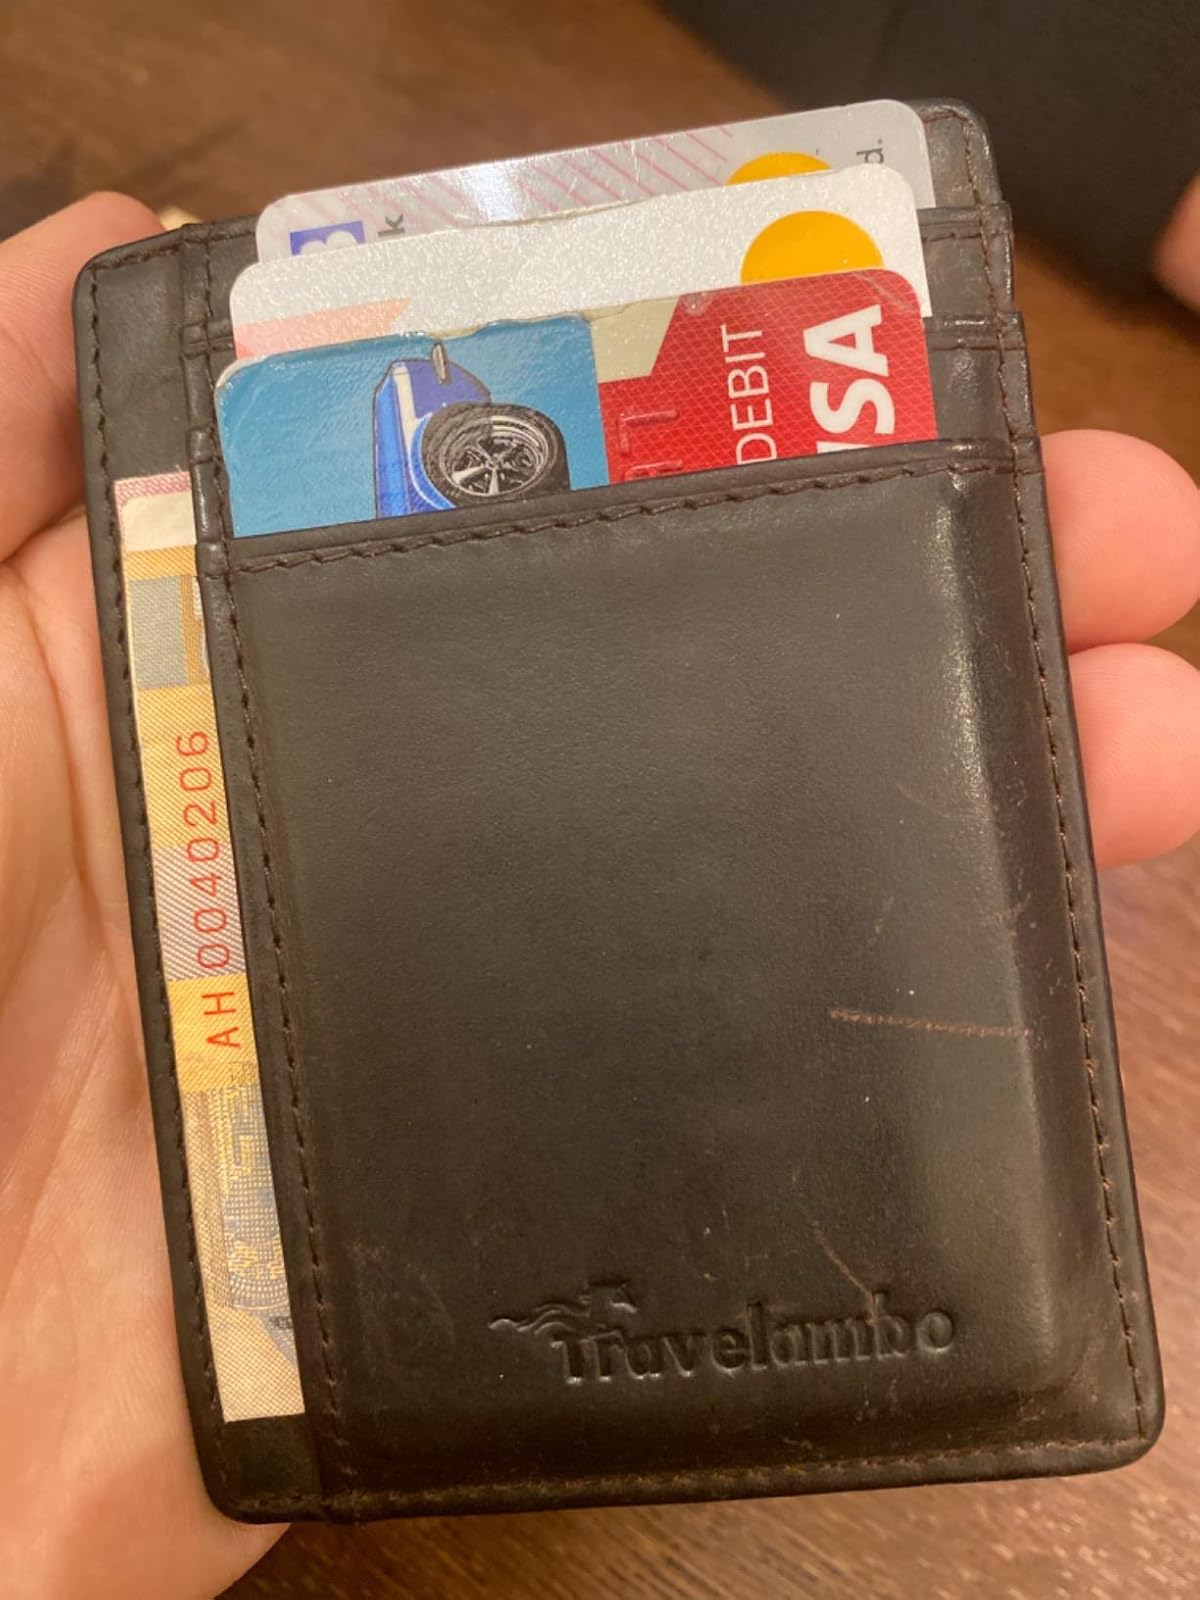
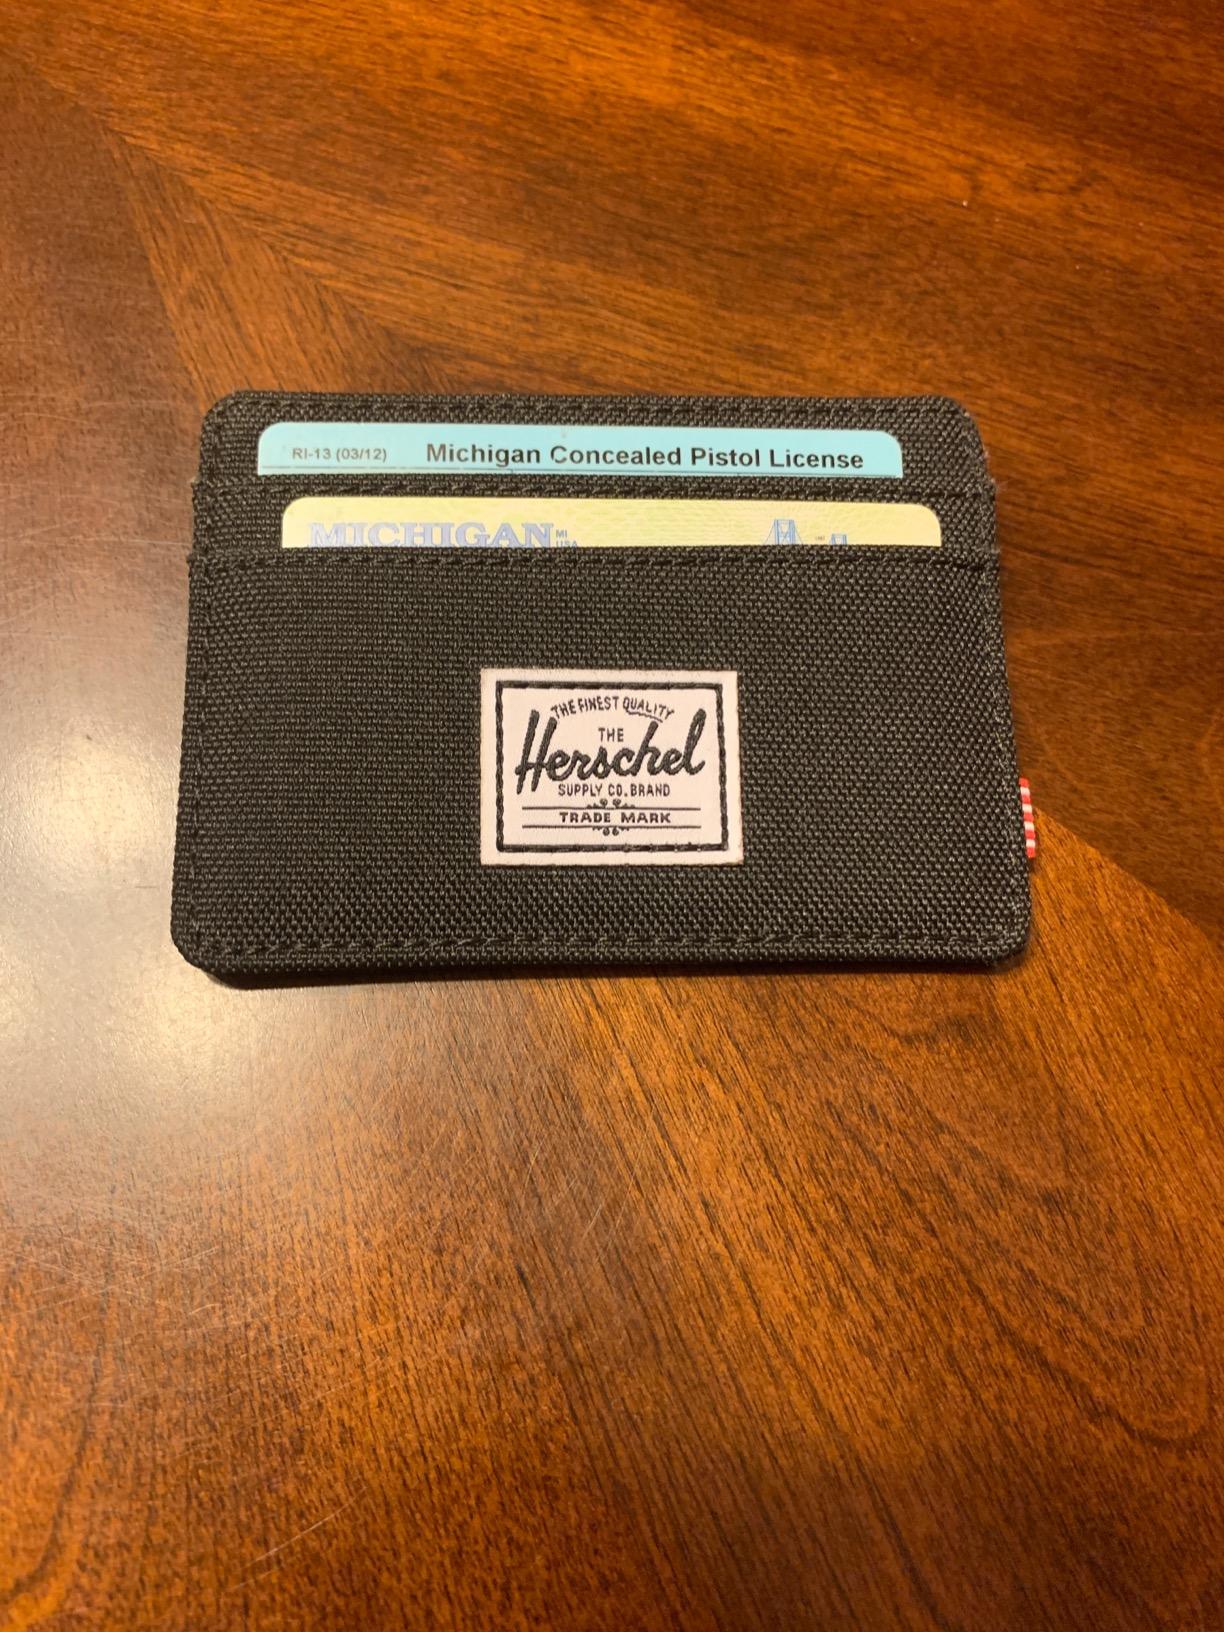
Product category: accessories_wallet
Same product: no